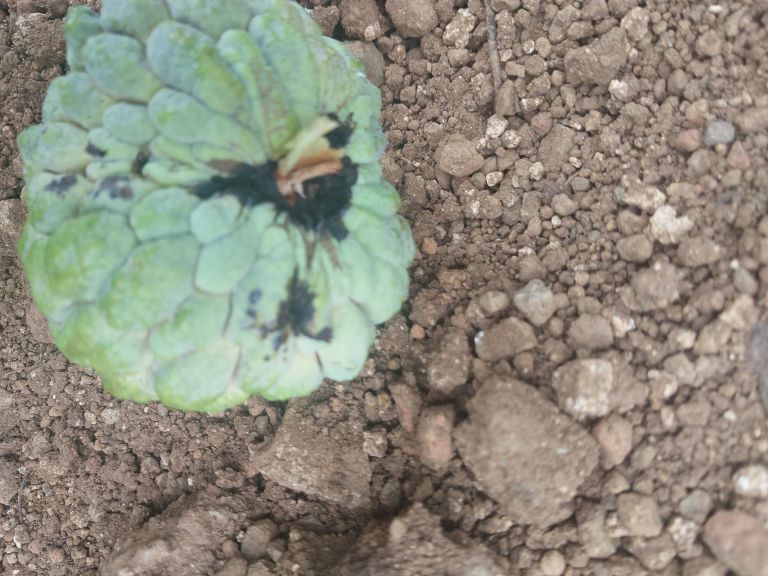
Disease label: Blank Canker